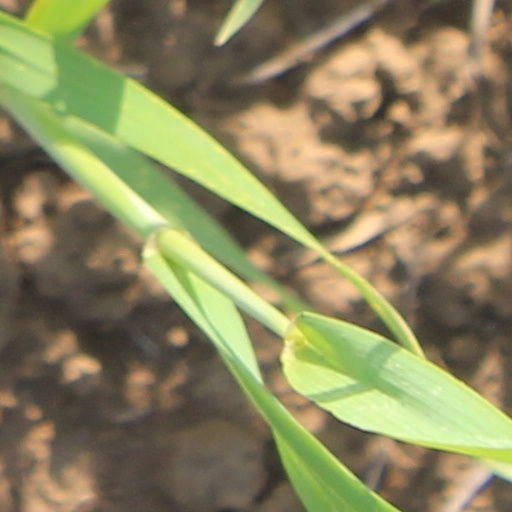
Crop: wheat